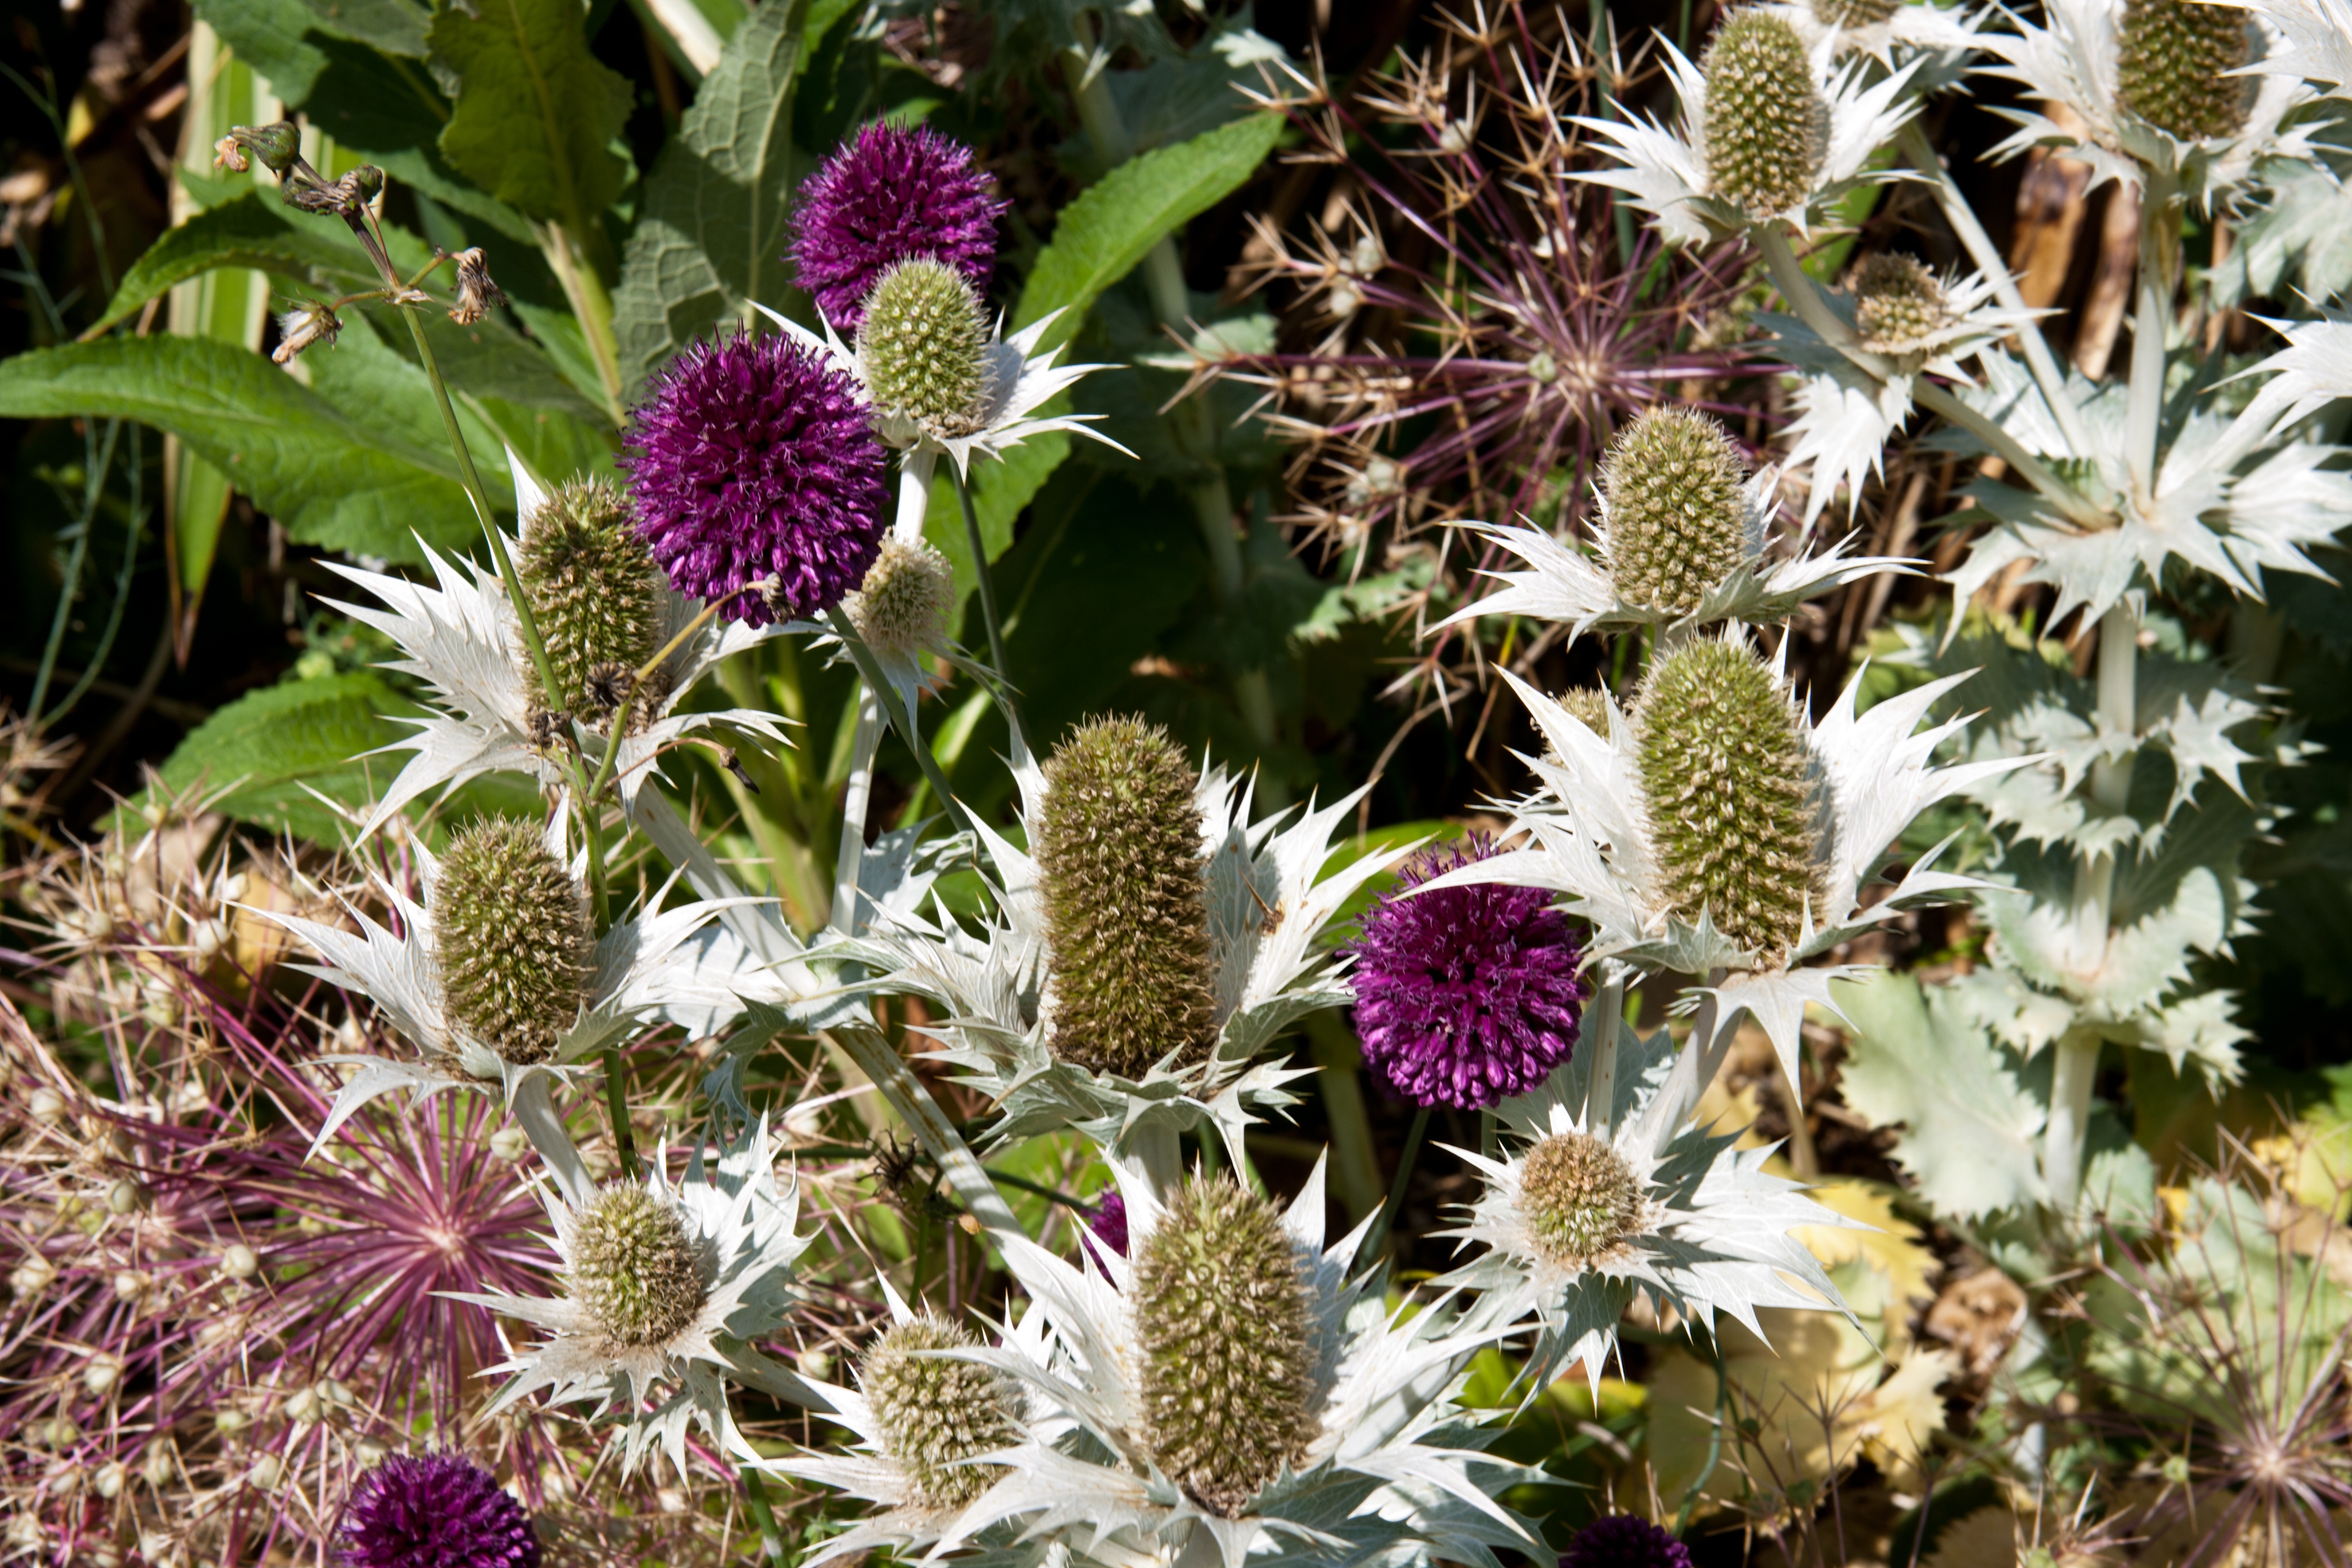
plant, flower, botany, garden, flora, wildflower, flowers, thistles, thistle, allium, flowering plant, daisy family, land plant, thistle cultivars, dry garden, beth chatto